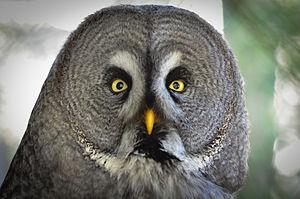
Chouette lapone (Strix nebulosa) dans le parc des oiseaux Weltvogelpark Walsrode, Allemagne